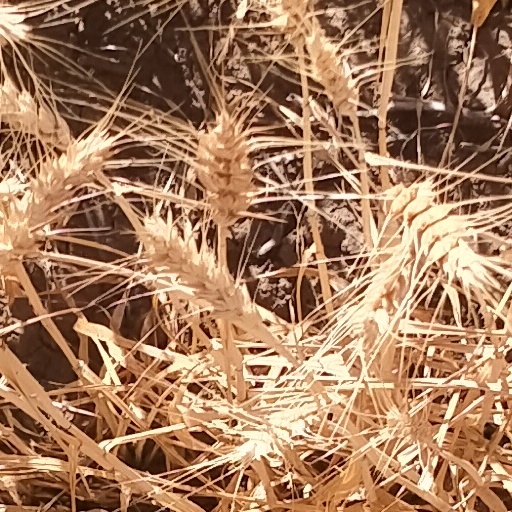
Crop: wheat